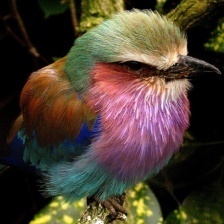
Species: LILAC ROLLER
Scientific name: CORACIAS CAUDATUS